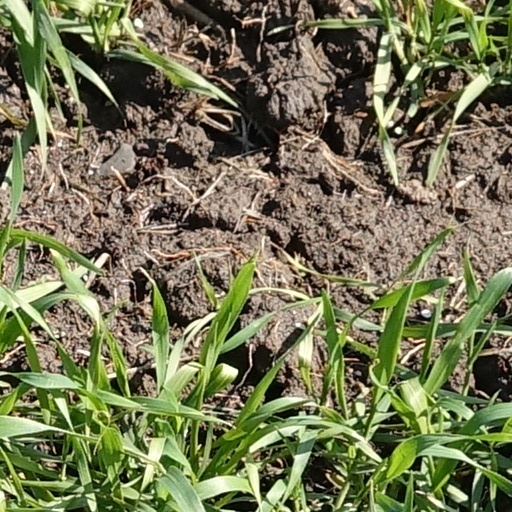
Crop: wheat